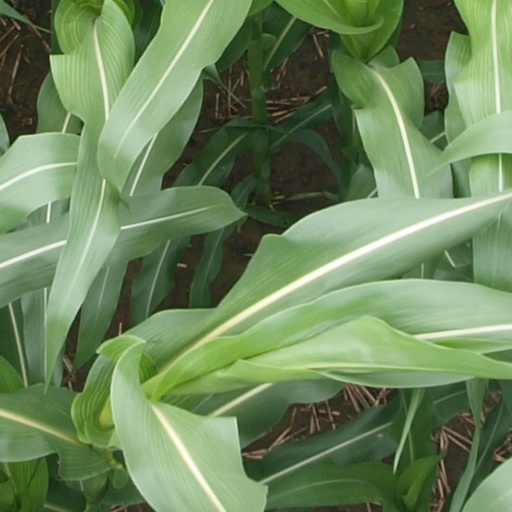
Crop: maize; corn